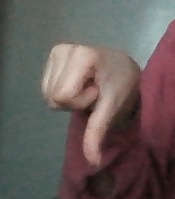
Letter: waw